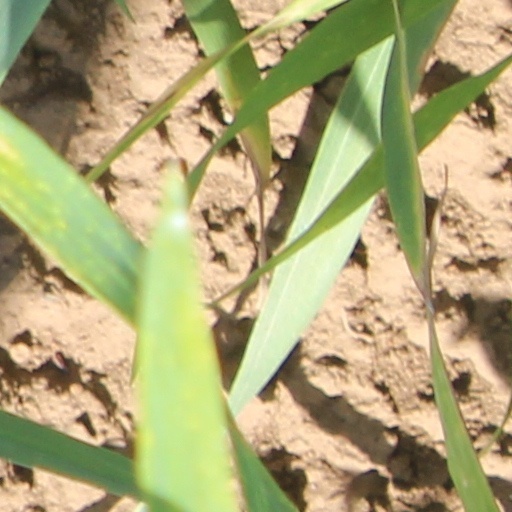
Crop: wheat